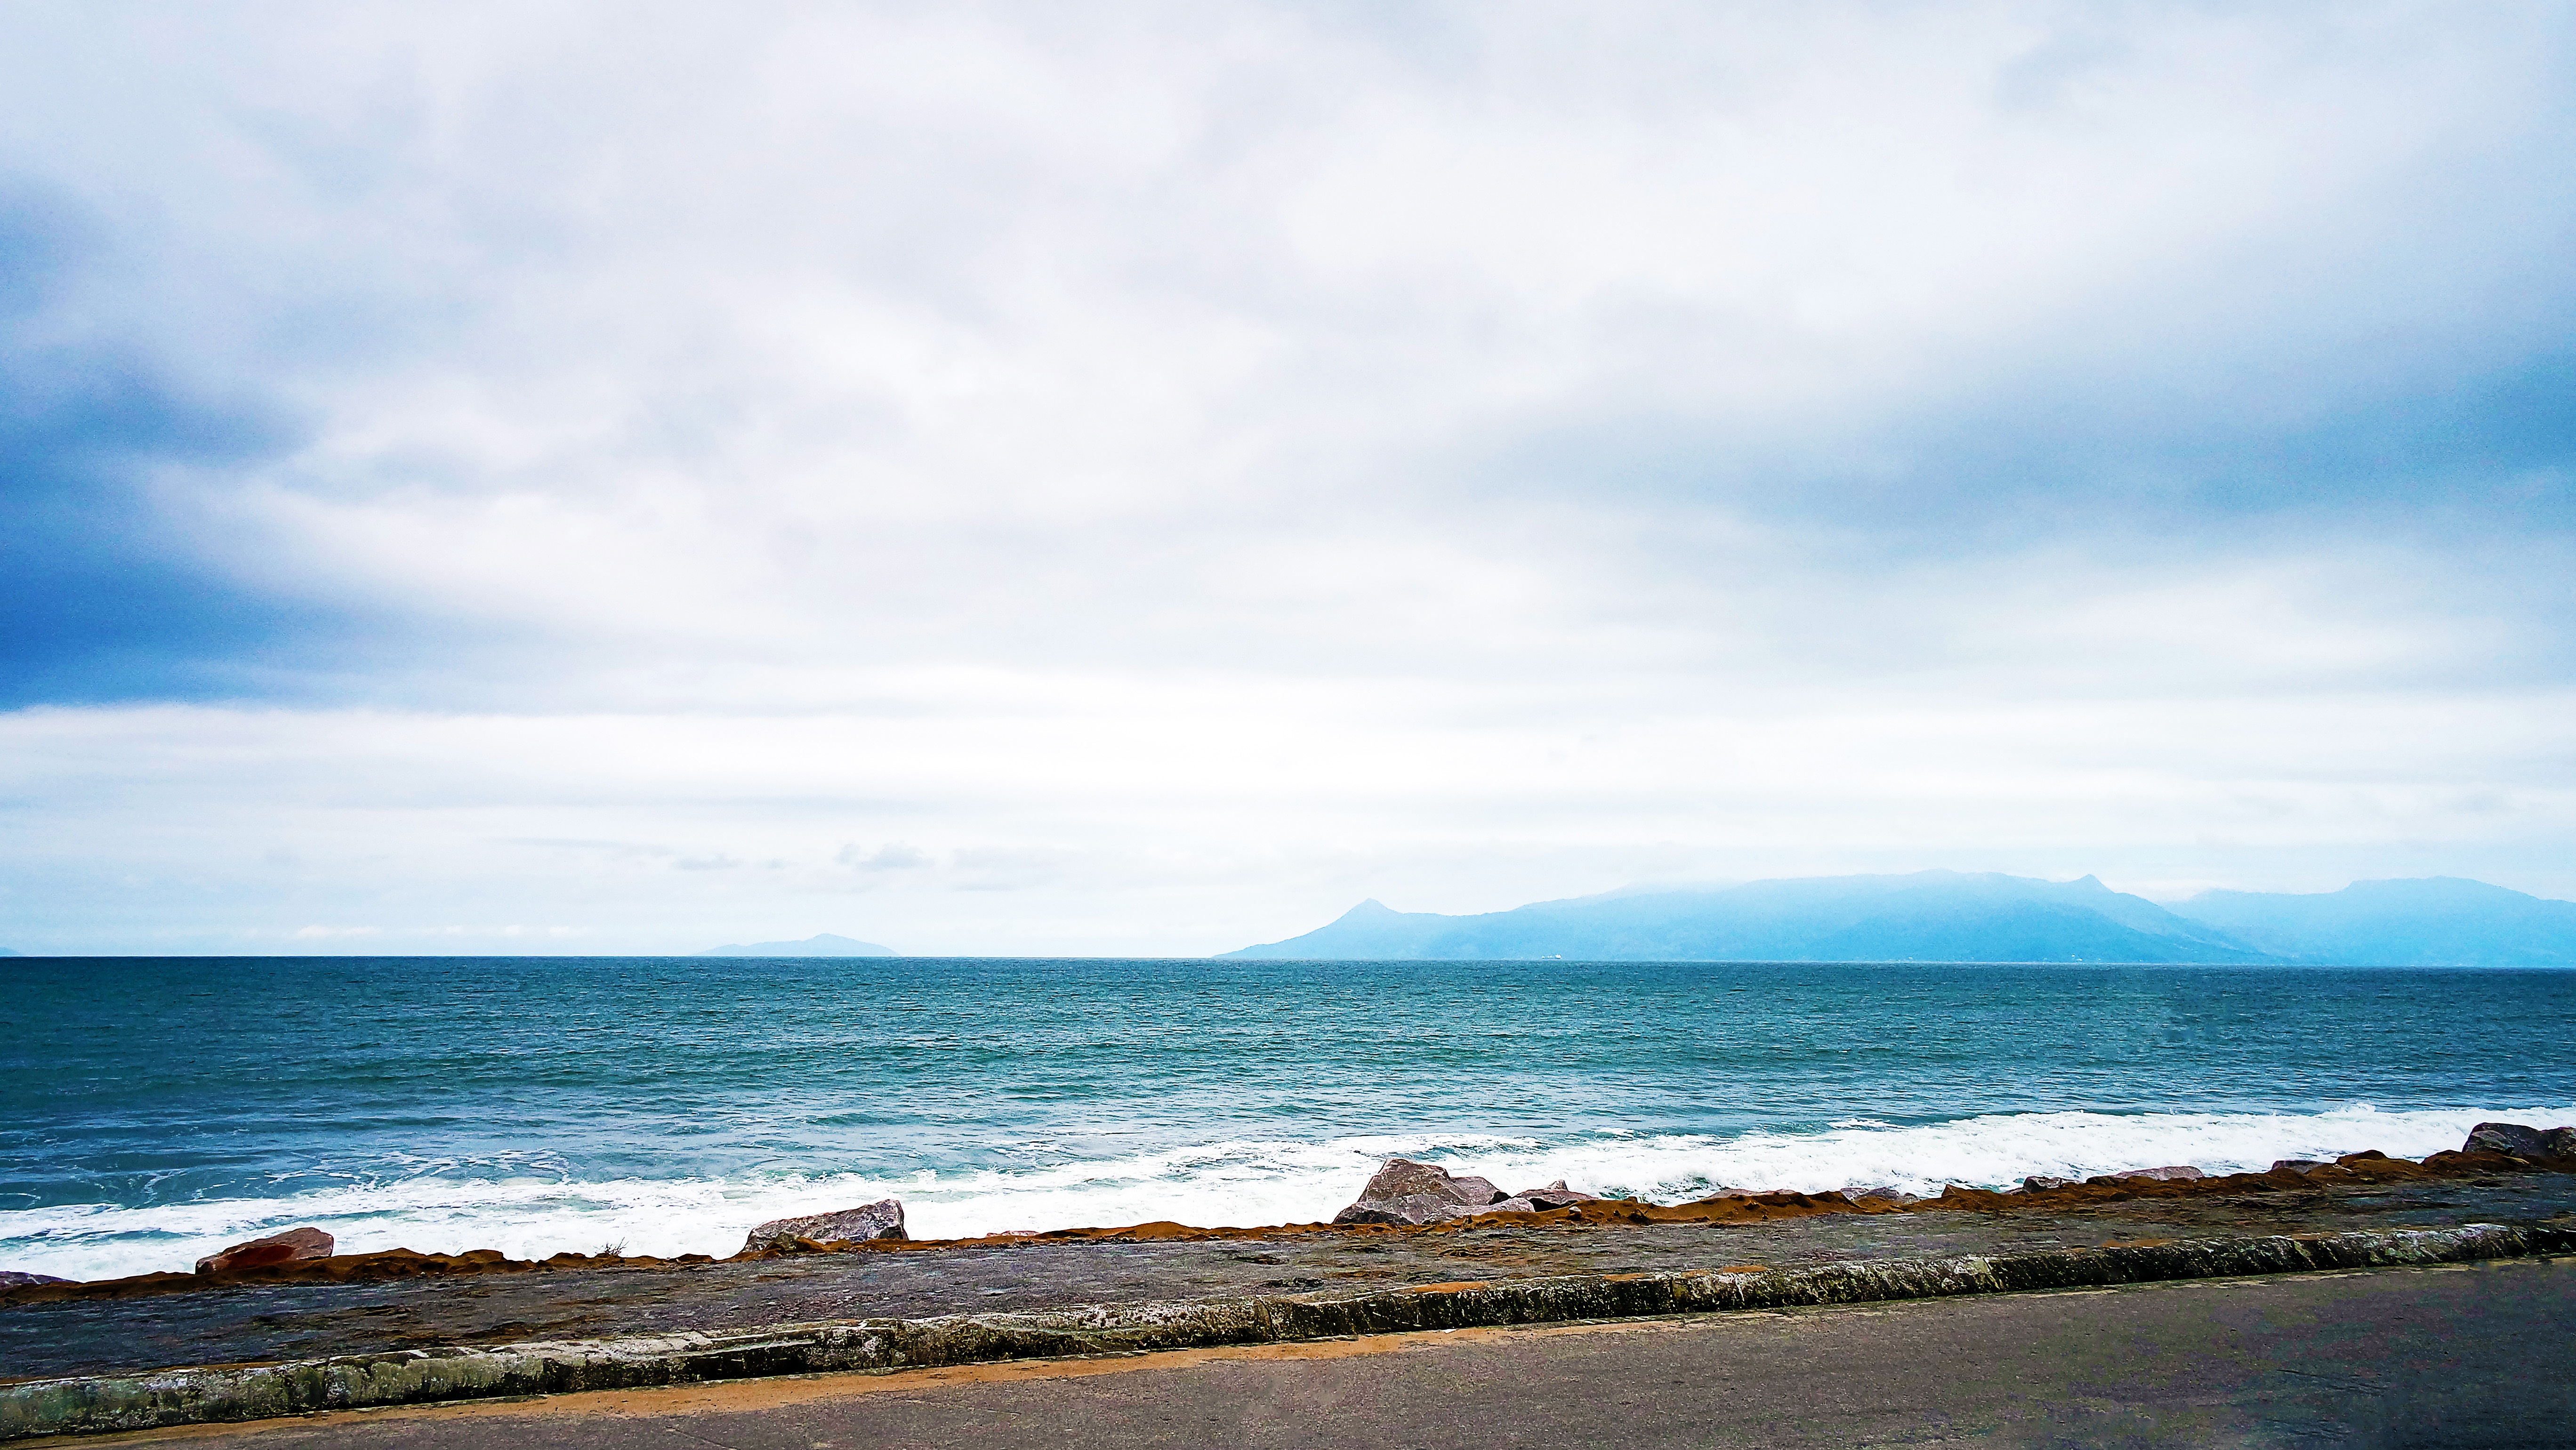
beach, sea, coast, sand, rock, ocean, horizon, cloud, sky, shore, wave, vacation, bay, terrain, material, body of water, cape, wind wave